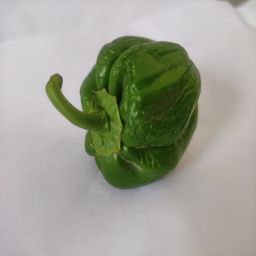
Crop: Bell Pepper
Quality: Ripe